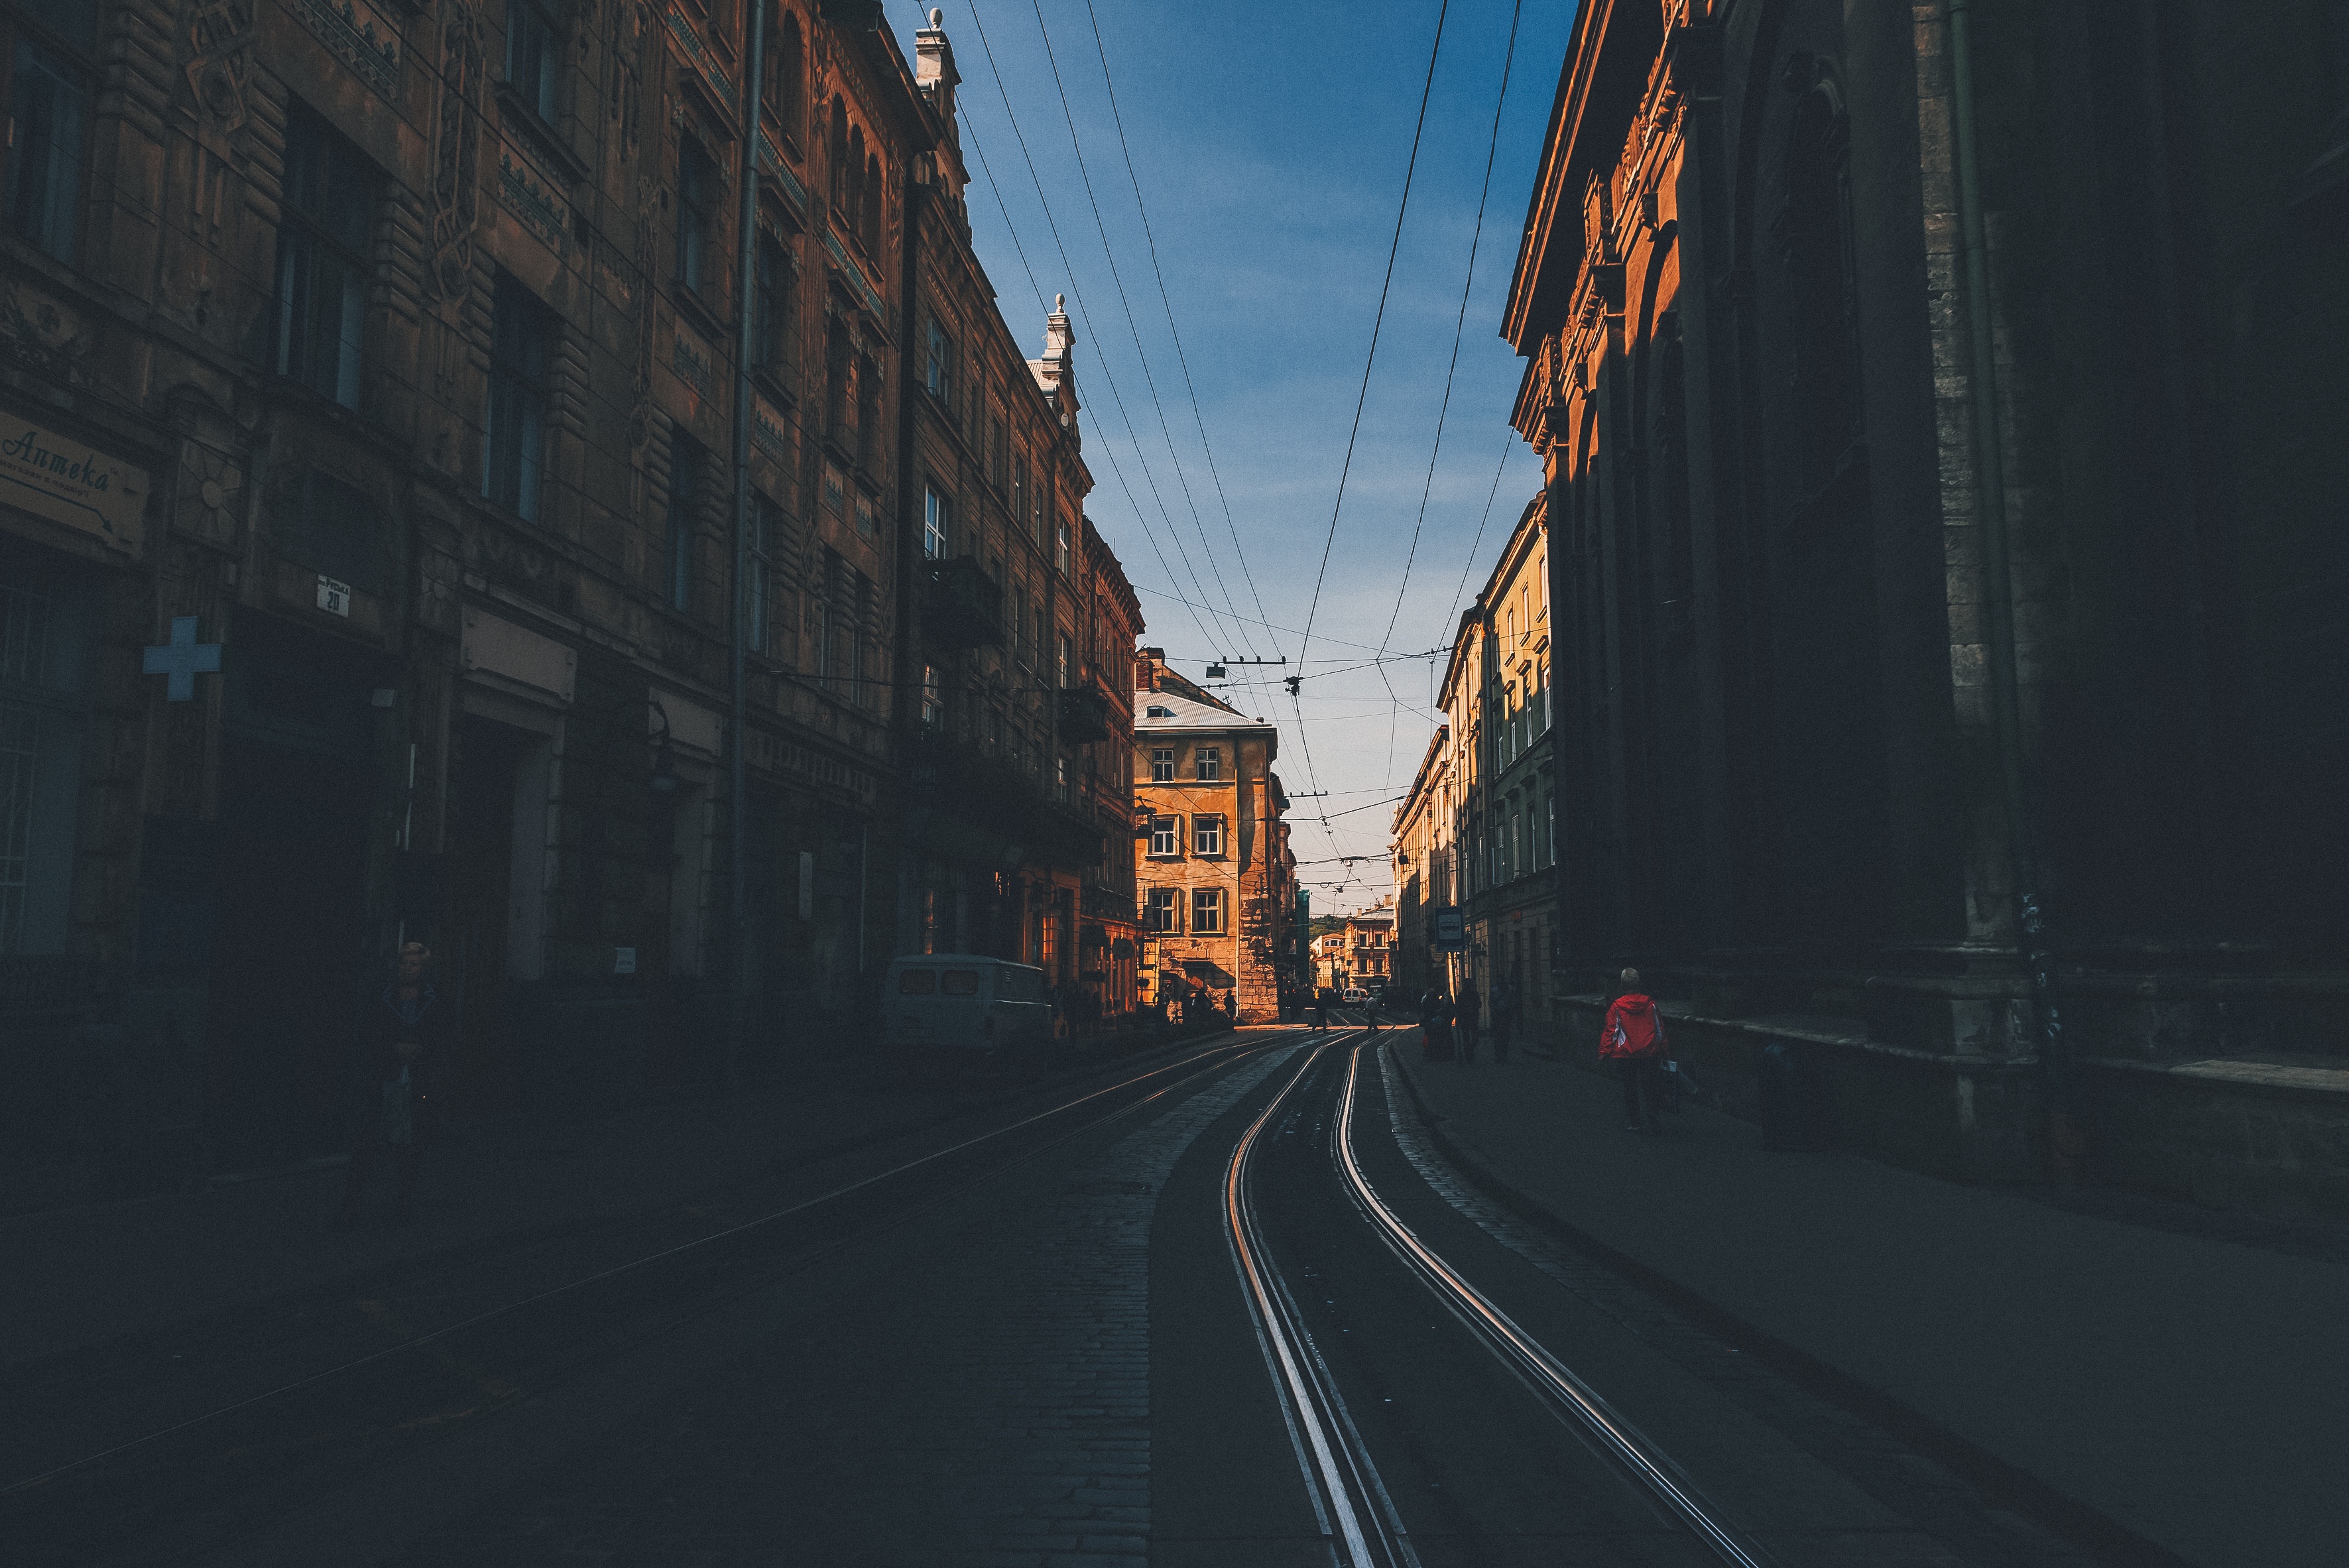
light, road, street, night, morning, cityscape, dusk, evening, line, vehicle, darkness, lane, infrastructure, shape, atmospheric phenomenon